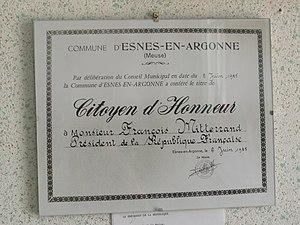
Esnes-en-Argonne (Meuse) exposition 2015, François Mitterrand citoyen d' honneur
Esnes-en-Argonne est une commune française située dans le département de la Meuse, en région Grand Est.